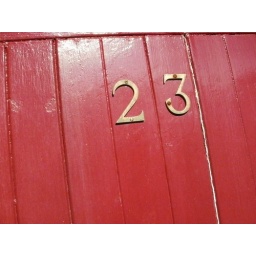
no 23 on a red door in Whitby